Answer in natural language. Consider the 3D positions of the objects in the scene and not just the 2D positions in the image. Is the centerpoint of  Doorway (highlighted by a blue box) at a higher height than brown wooden dresser with three drawers? Choose between the following options: yes or no
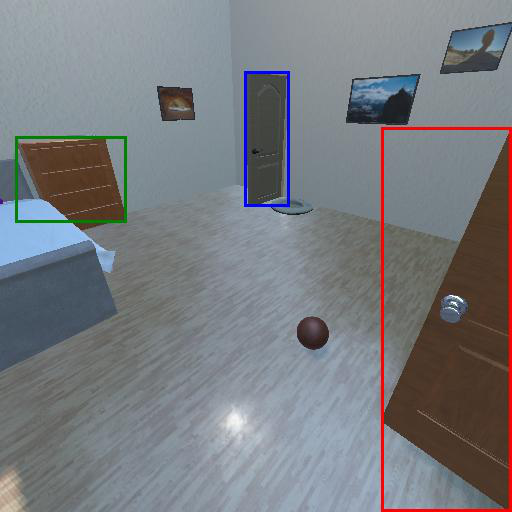
<answer>no</answer>